Romani diaspora

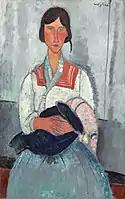
"Gypsy Woman with Baby" by Amedeo Modigliani, 1919

There is a sizable Romani minority in Romania, known as "Ţigani" in Romanian and, recently, as "Rromi", of 621,573 people or 3.3% of the total population (2011 census), although the Council of Europe estimates the figure to be 1.85 million people or 8.32% of the population. There exist a variety of governmental and non-governmental programs for integration and social advancement, including the Foundation Policy Center for Roma and Minorities, the National Agency for the Roma and Romania's participation in the Decade of Roma Inclusion. Albania, Bosnia and Herzegovina, Bulgaria, Croatia, Czech Republic, Hungary, Macedonia, Montenegro, Romania, Serbia, Slovakia, and Spain participate in these programs. As an officially recognized ethnic minority, the Romani people also have guaranteed representation in Parliament.